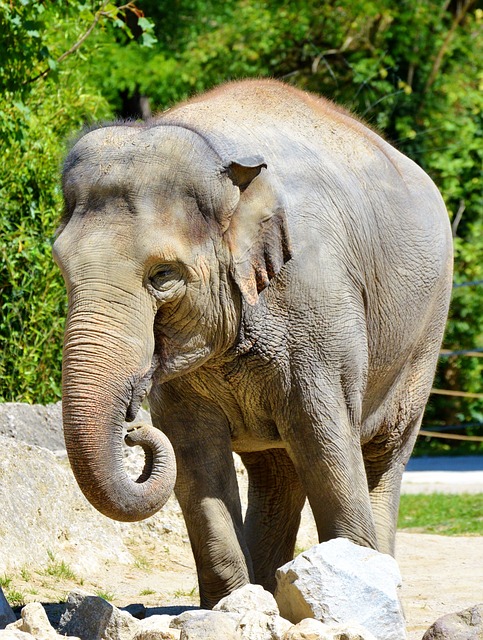
Label: elephant